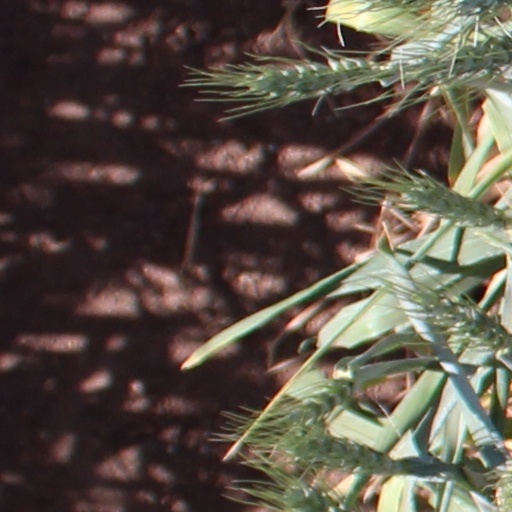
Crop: wheat